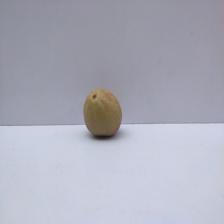
Size: Small